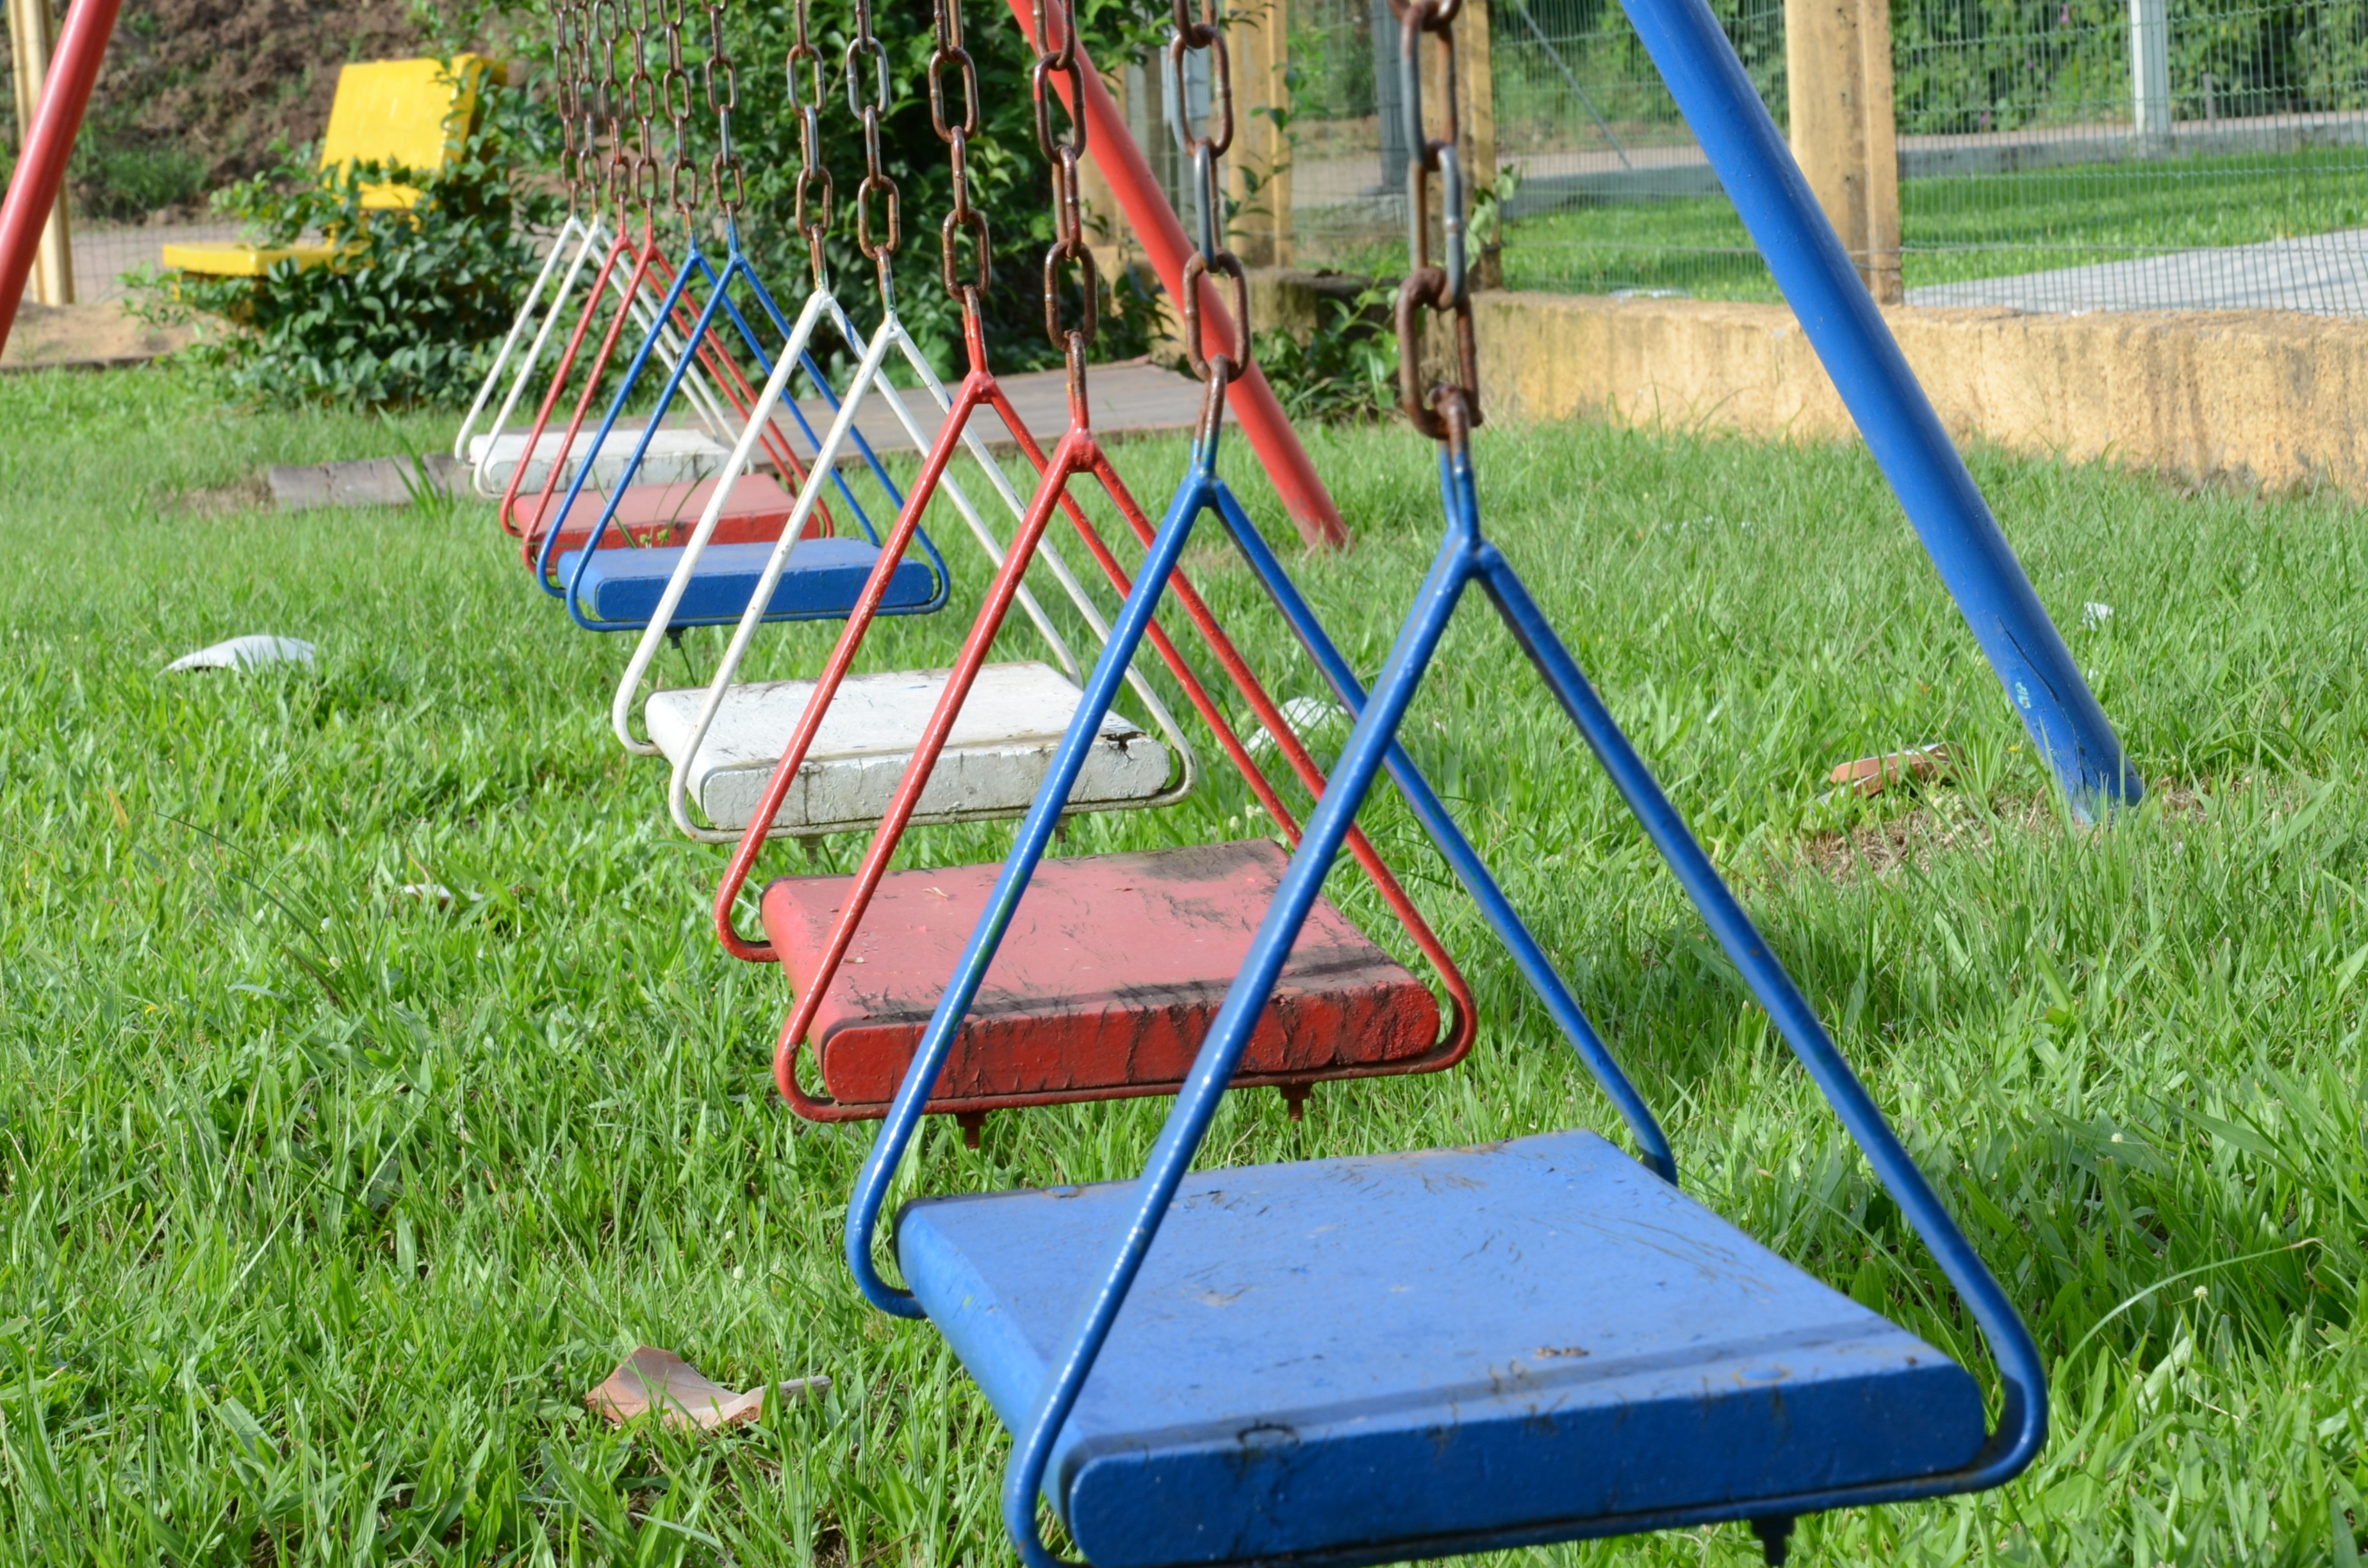
grass, lawn, play, city, recreation, balance, backyard, child, swing, public space, playground, outdoor recreation, human settlement, outdoor play equipment, playground slide